Pontebba

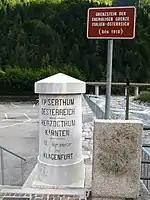
Historical border stone

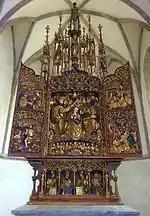
the Flügelaltar in Pieve of Santa Maria Maggiore

From the early 10th century onward, Pontebbana Creek formed the border between the March of Verona, the former Lombard Duchy of Friuli to the south, and the Bavarian March of Carinthia to the north. After the 1420 conquest of the Patriarchate of Aquileia, the settlement of Pontebba south of the creek belonged to the "Domini di Terraferma" of Venice. The corresponding settlement of "Pontafel" north of the bridge belonged to the Carinthian Canal Valley, an exclave held by the Imperial Prince-Bishopric of Bamberg, which was incorporated into the Inner Austrian territories of the Habsburg dynasty in 1759.